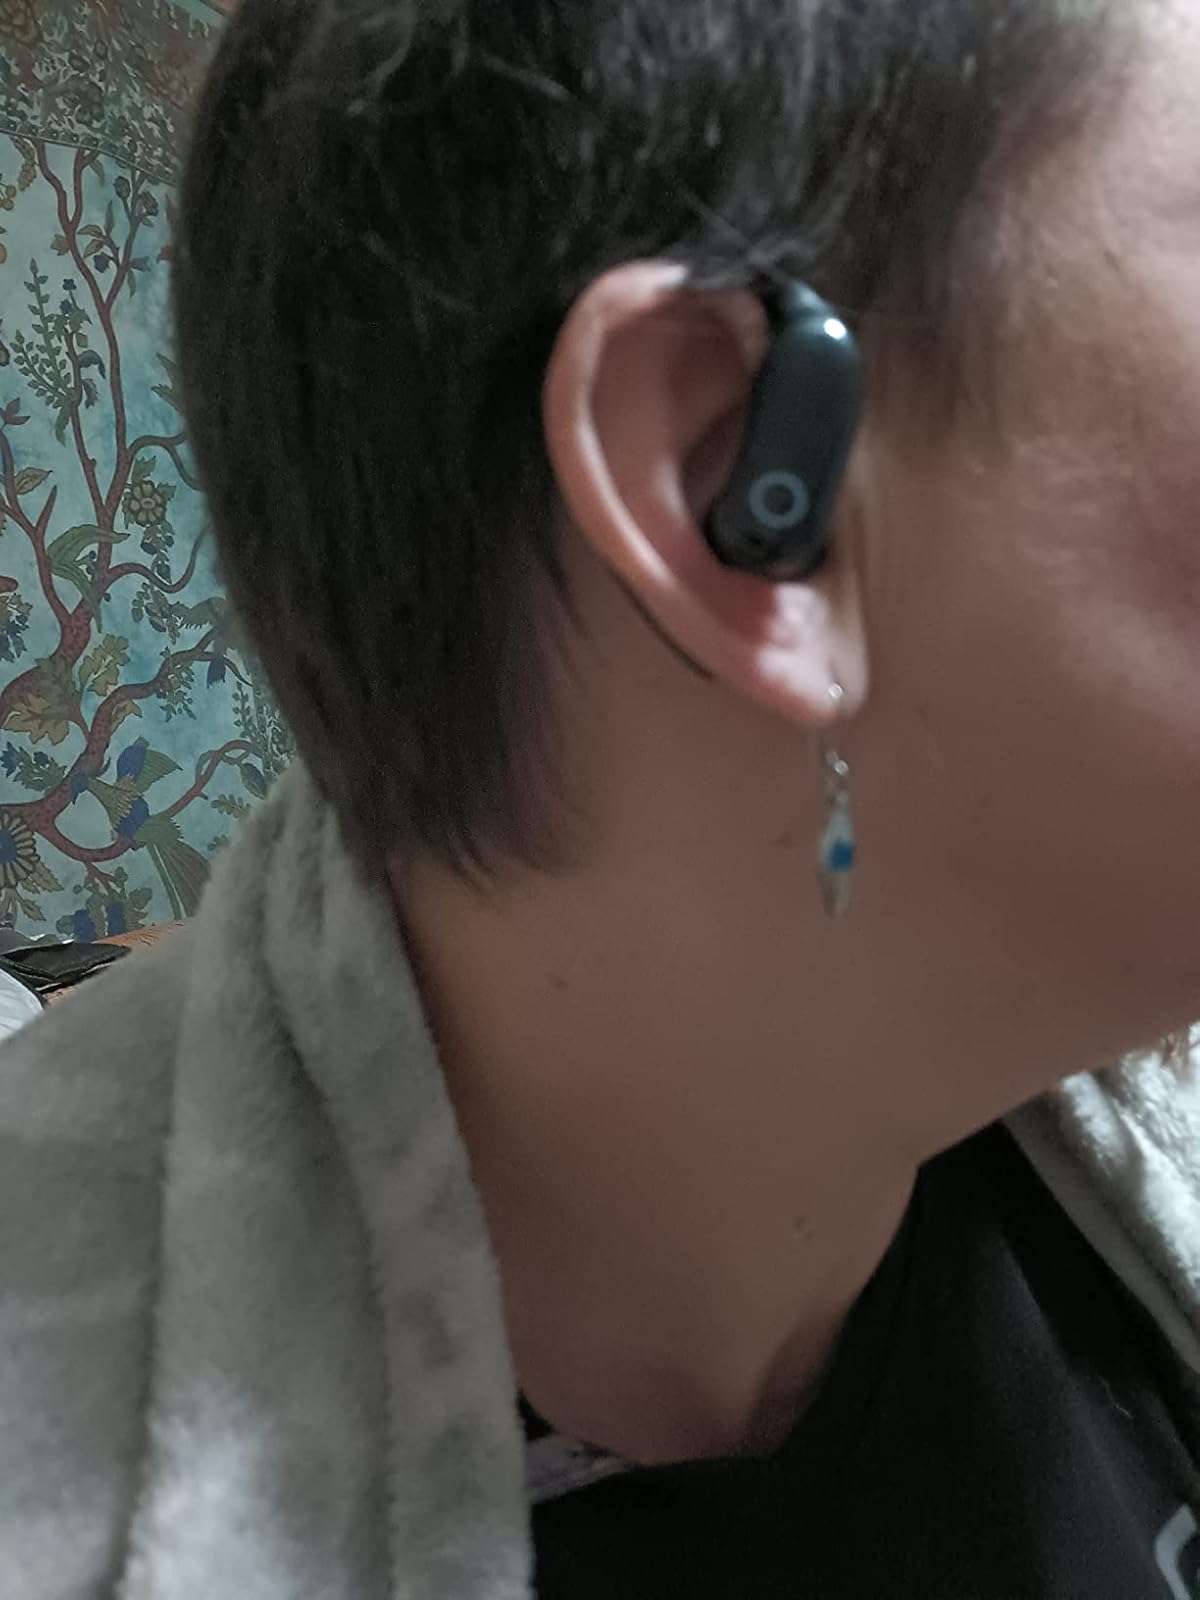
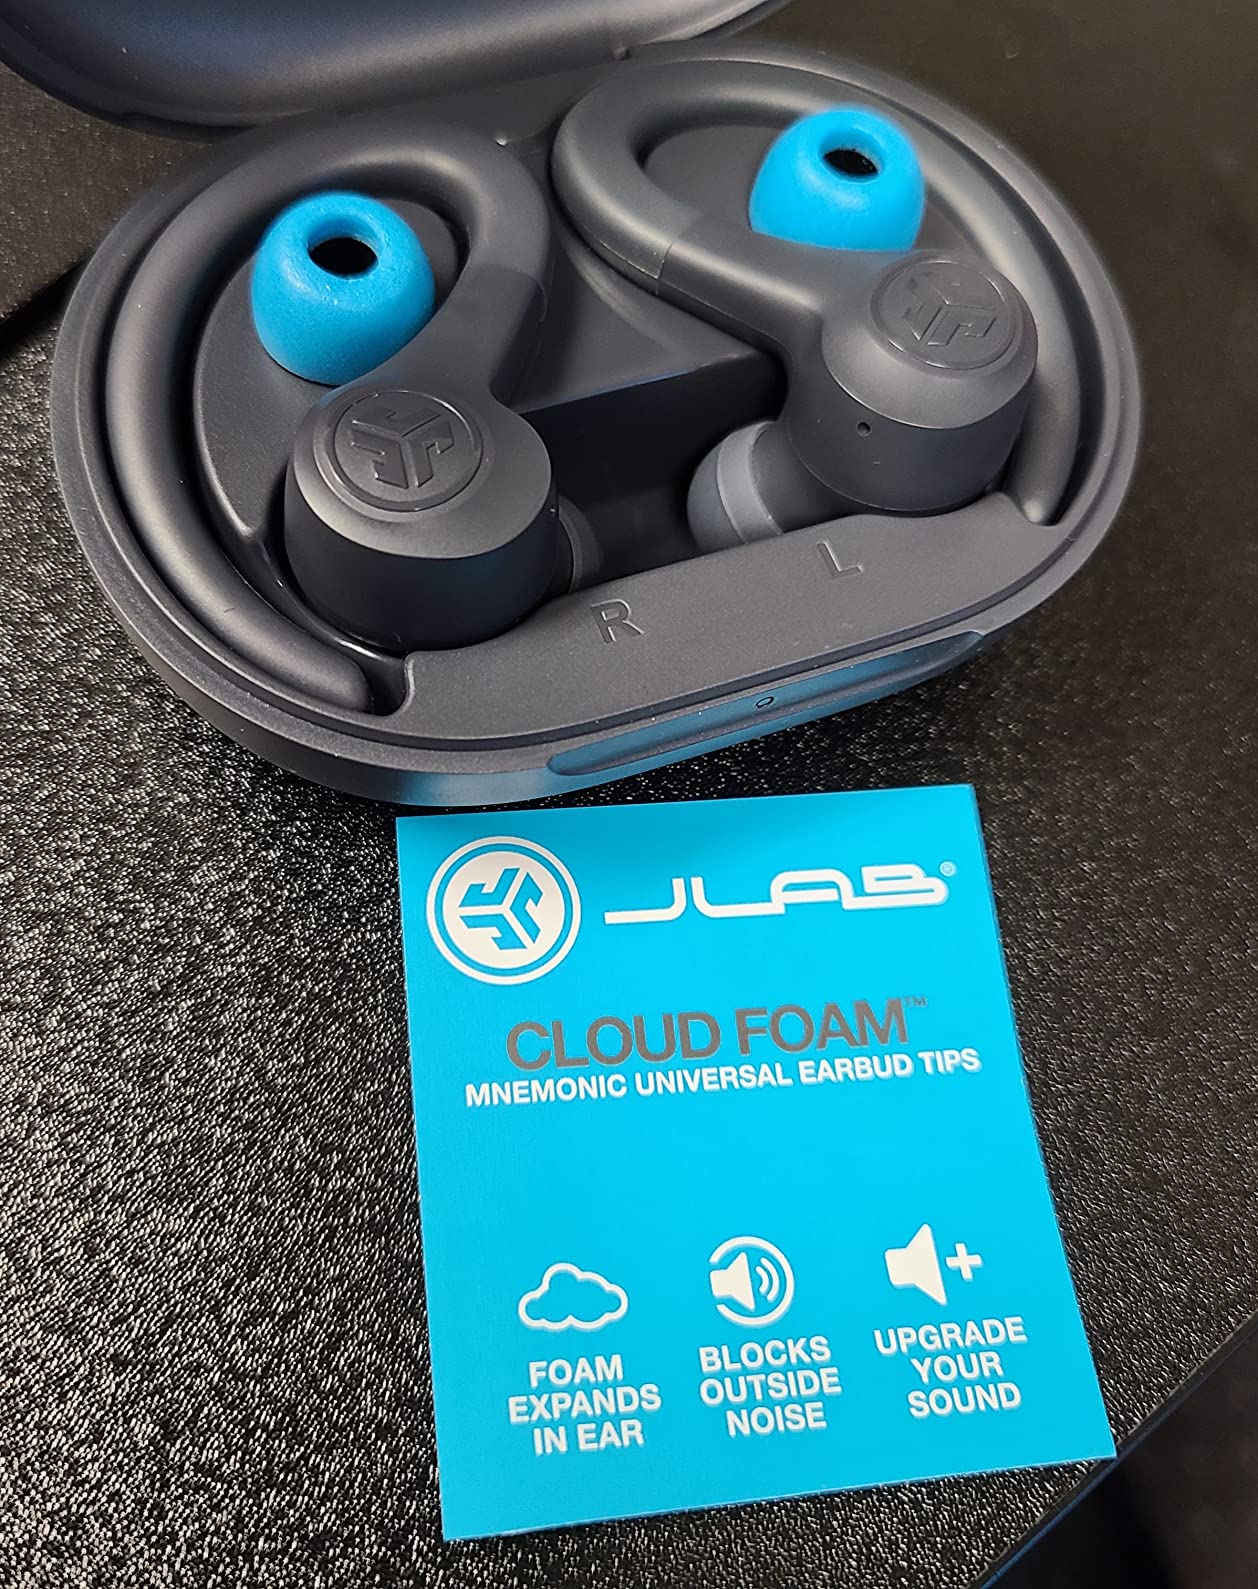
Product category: earbuds
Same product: no